Infanta Benedita of Braganza

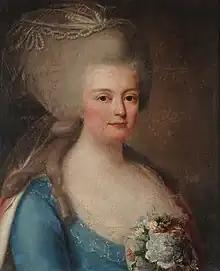
Portrait,

Infanta Benedita of Braganza (Maria Francisca Benedita Ana Isabel Antónia Lourença Inácia Teresa Gertrudes Rita Rosa; 25 July 1746 – 18 August 1829) was a Portuguese "infanta" and the youngest daughter of King Joseph I of Portugal and his wife Mariana Victoria of Spain. She was the Crown Princess of Portugal by marriage to her nephew between 1777 and 1786.